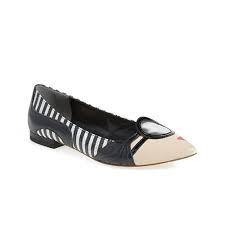
Label: Ballet Flat